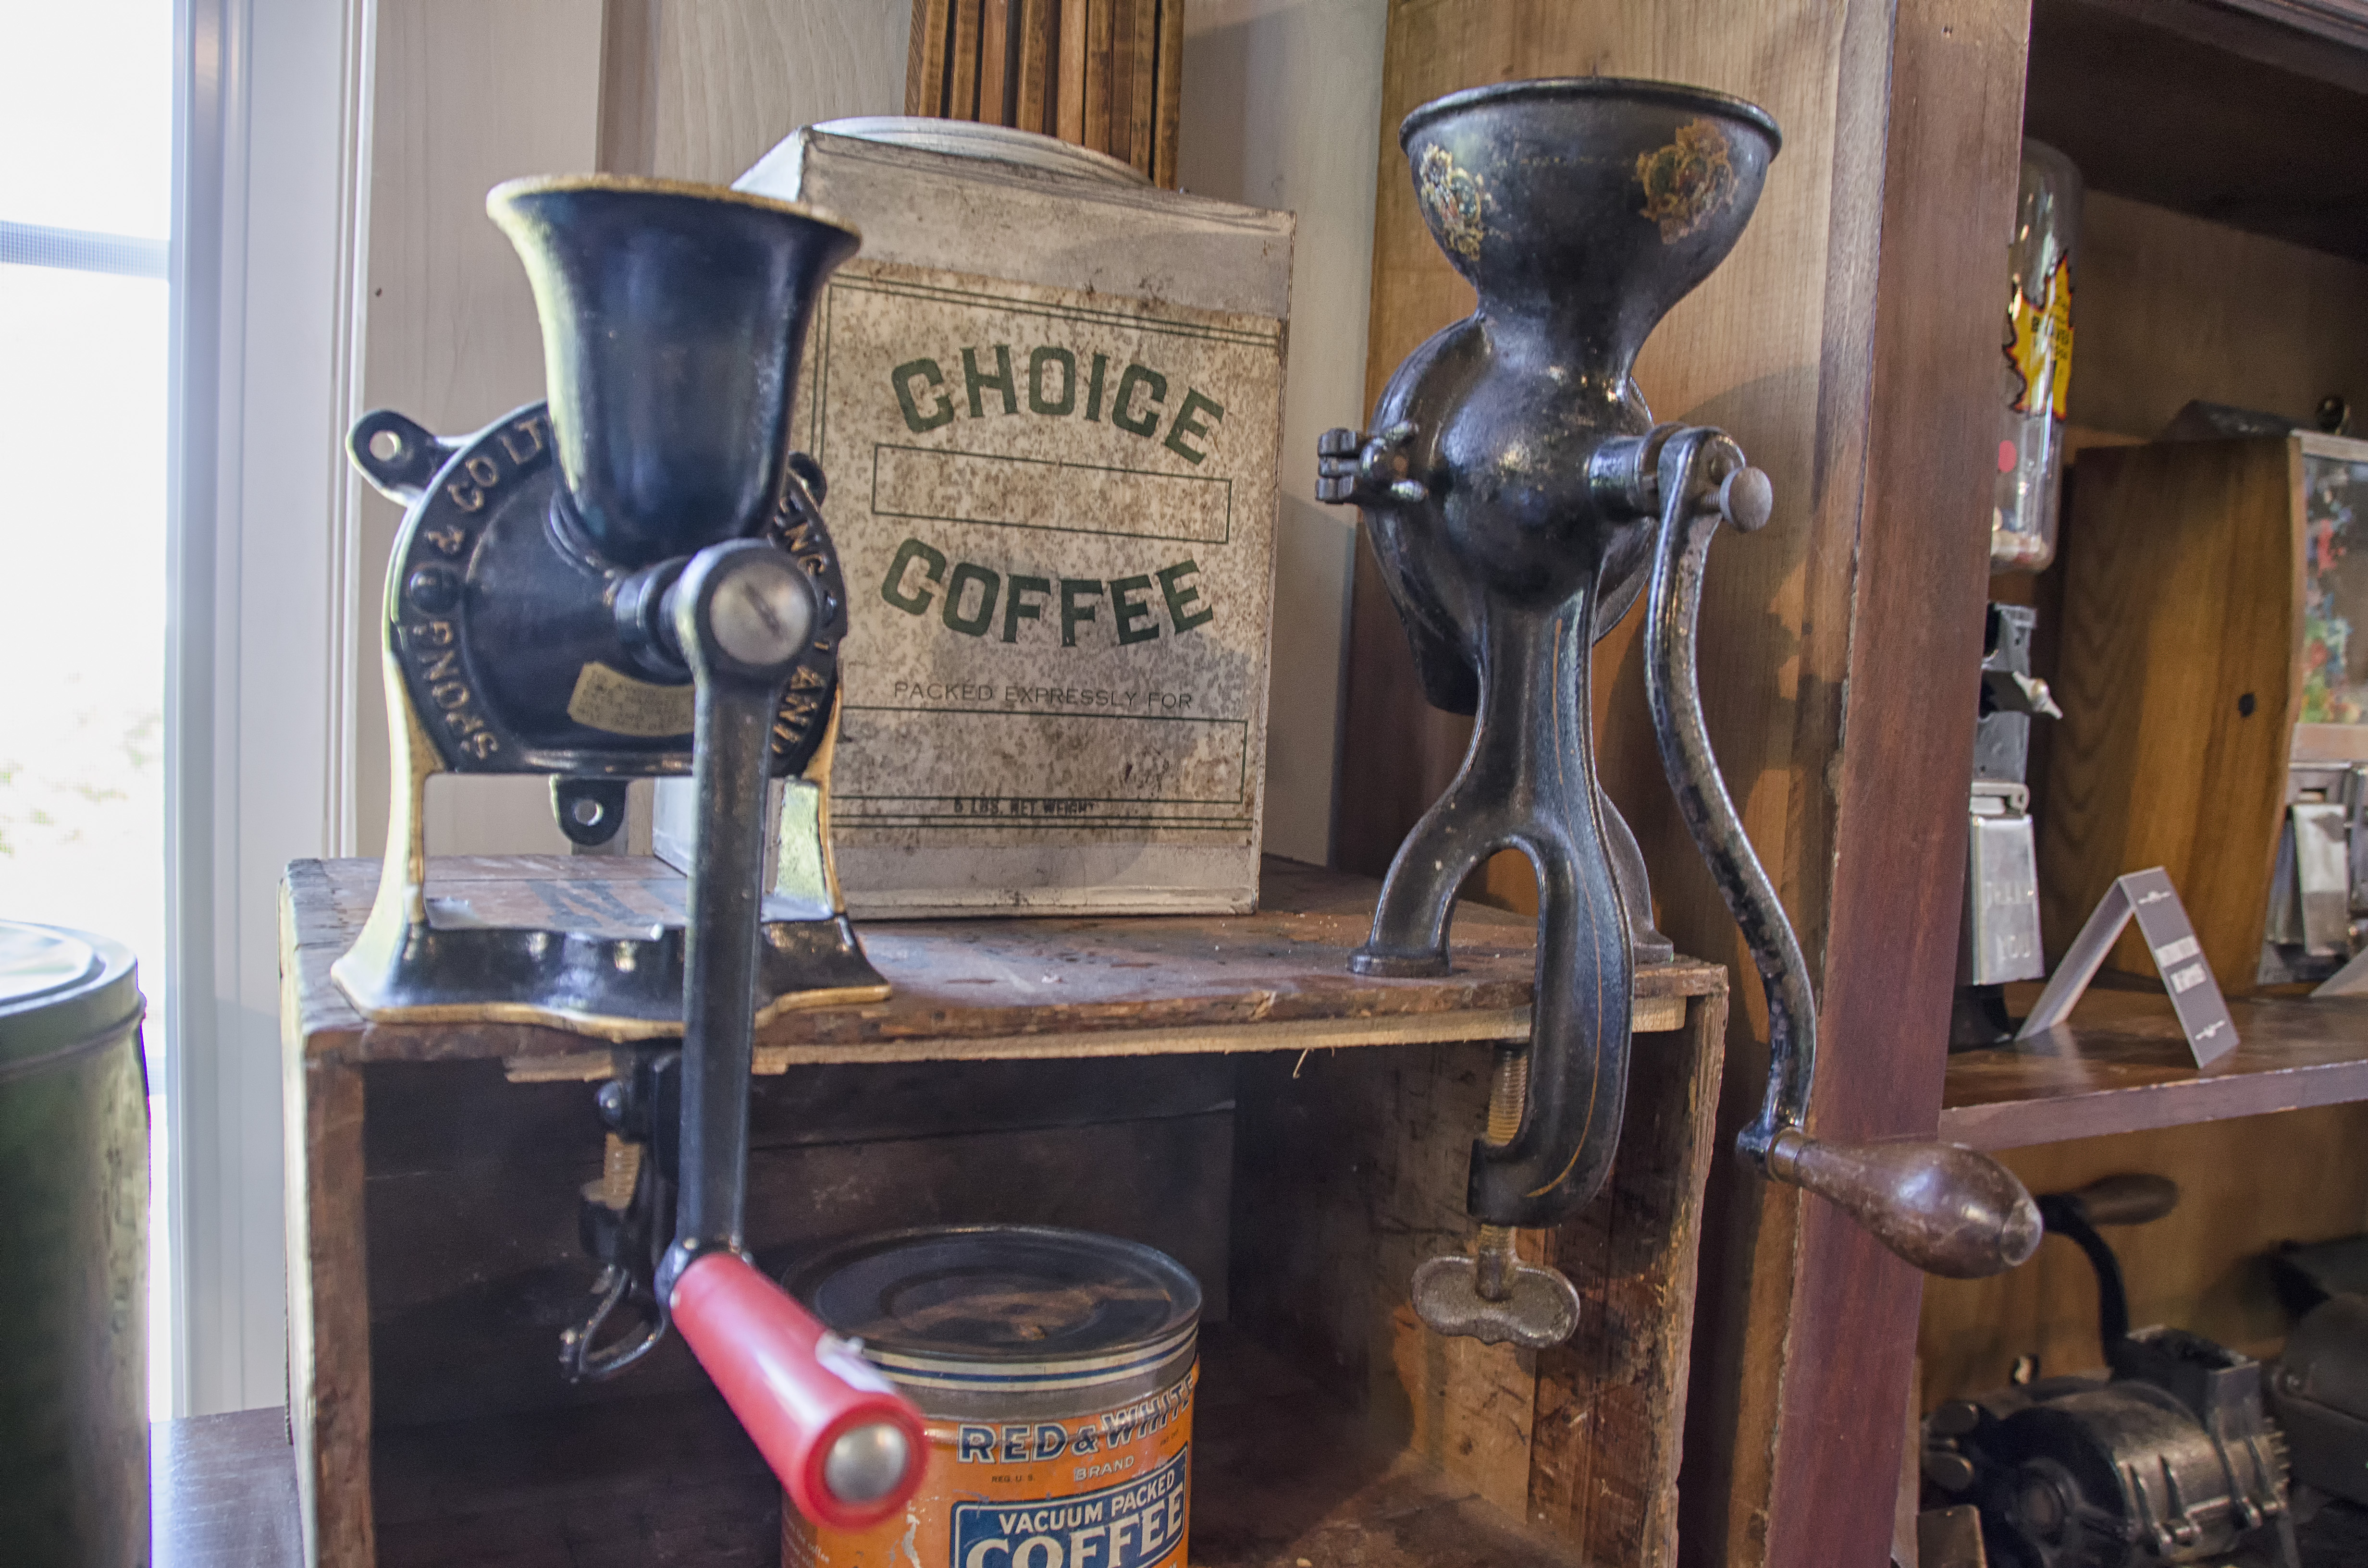
wood, drink, art, canada, tourist attraction, quebec, sherbrooke, divers, various, man made object